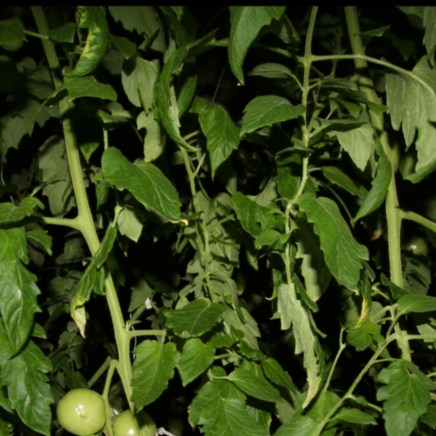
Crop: tomato